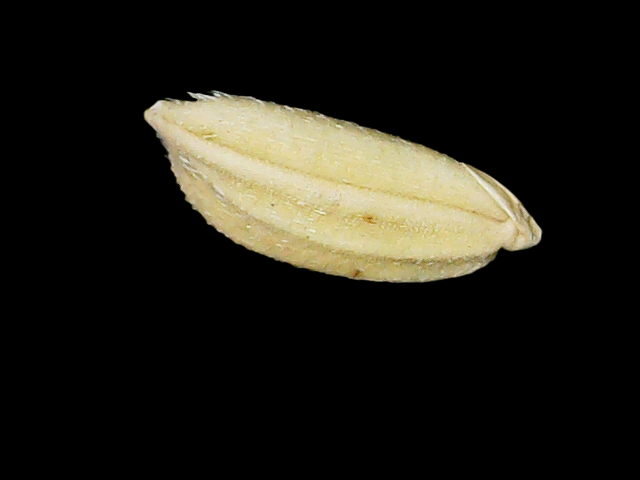
Rice variety: Bd33